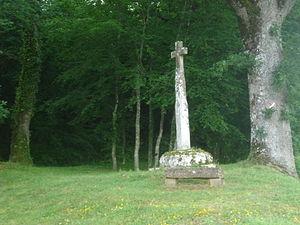
Saint-Germain-des-Bois est une commune française située dans le département de la Nièvre, en région Bourgogne-Franche-Comté.